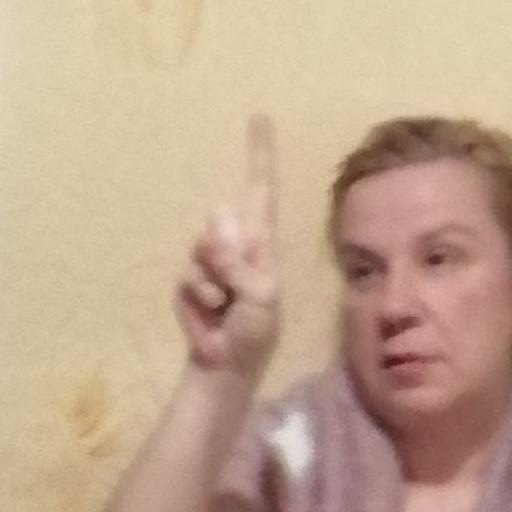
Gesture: one